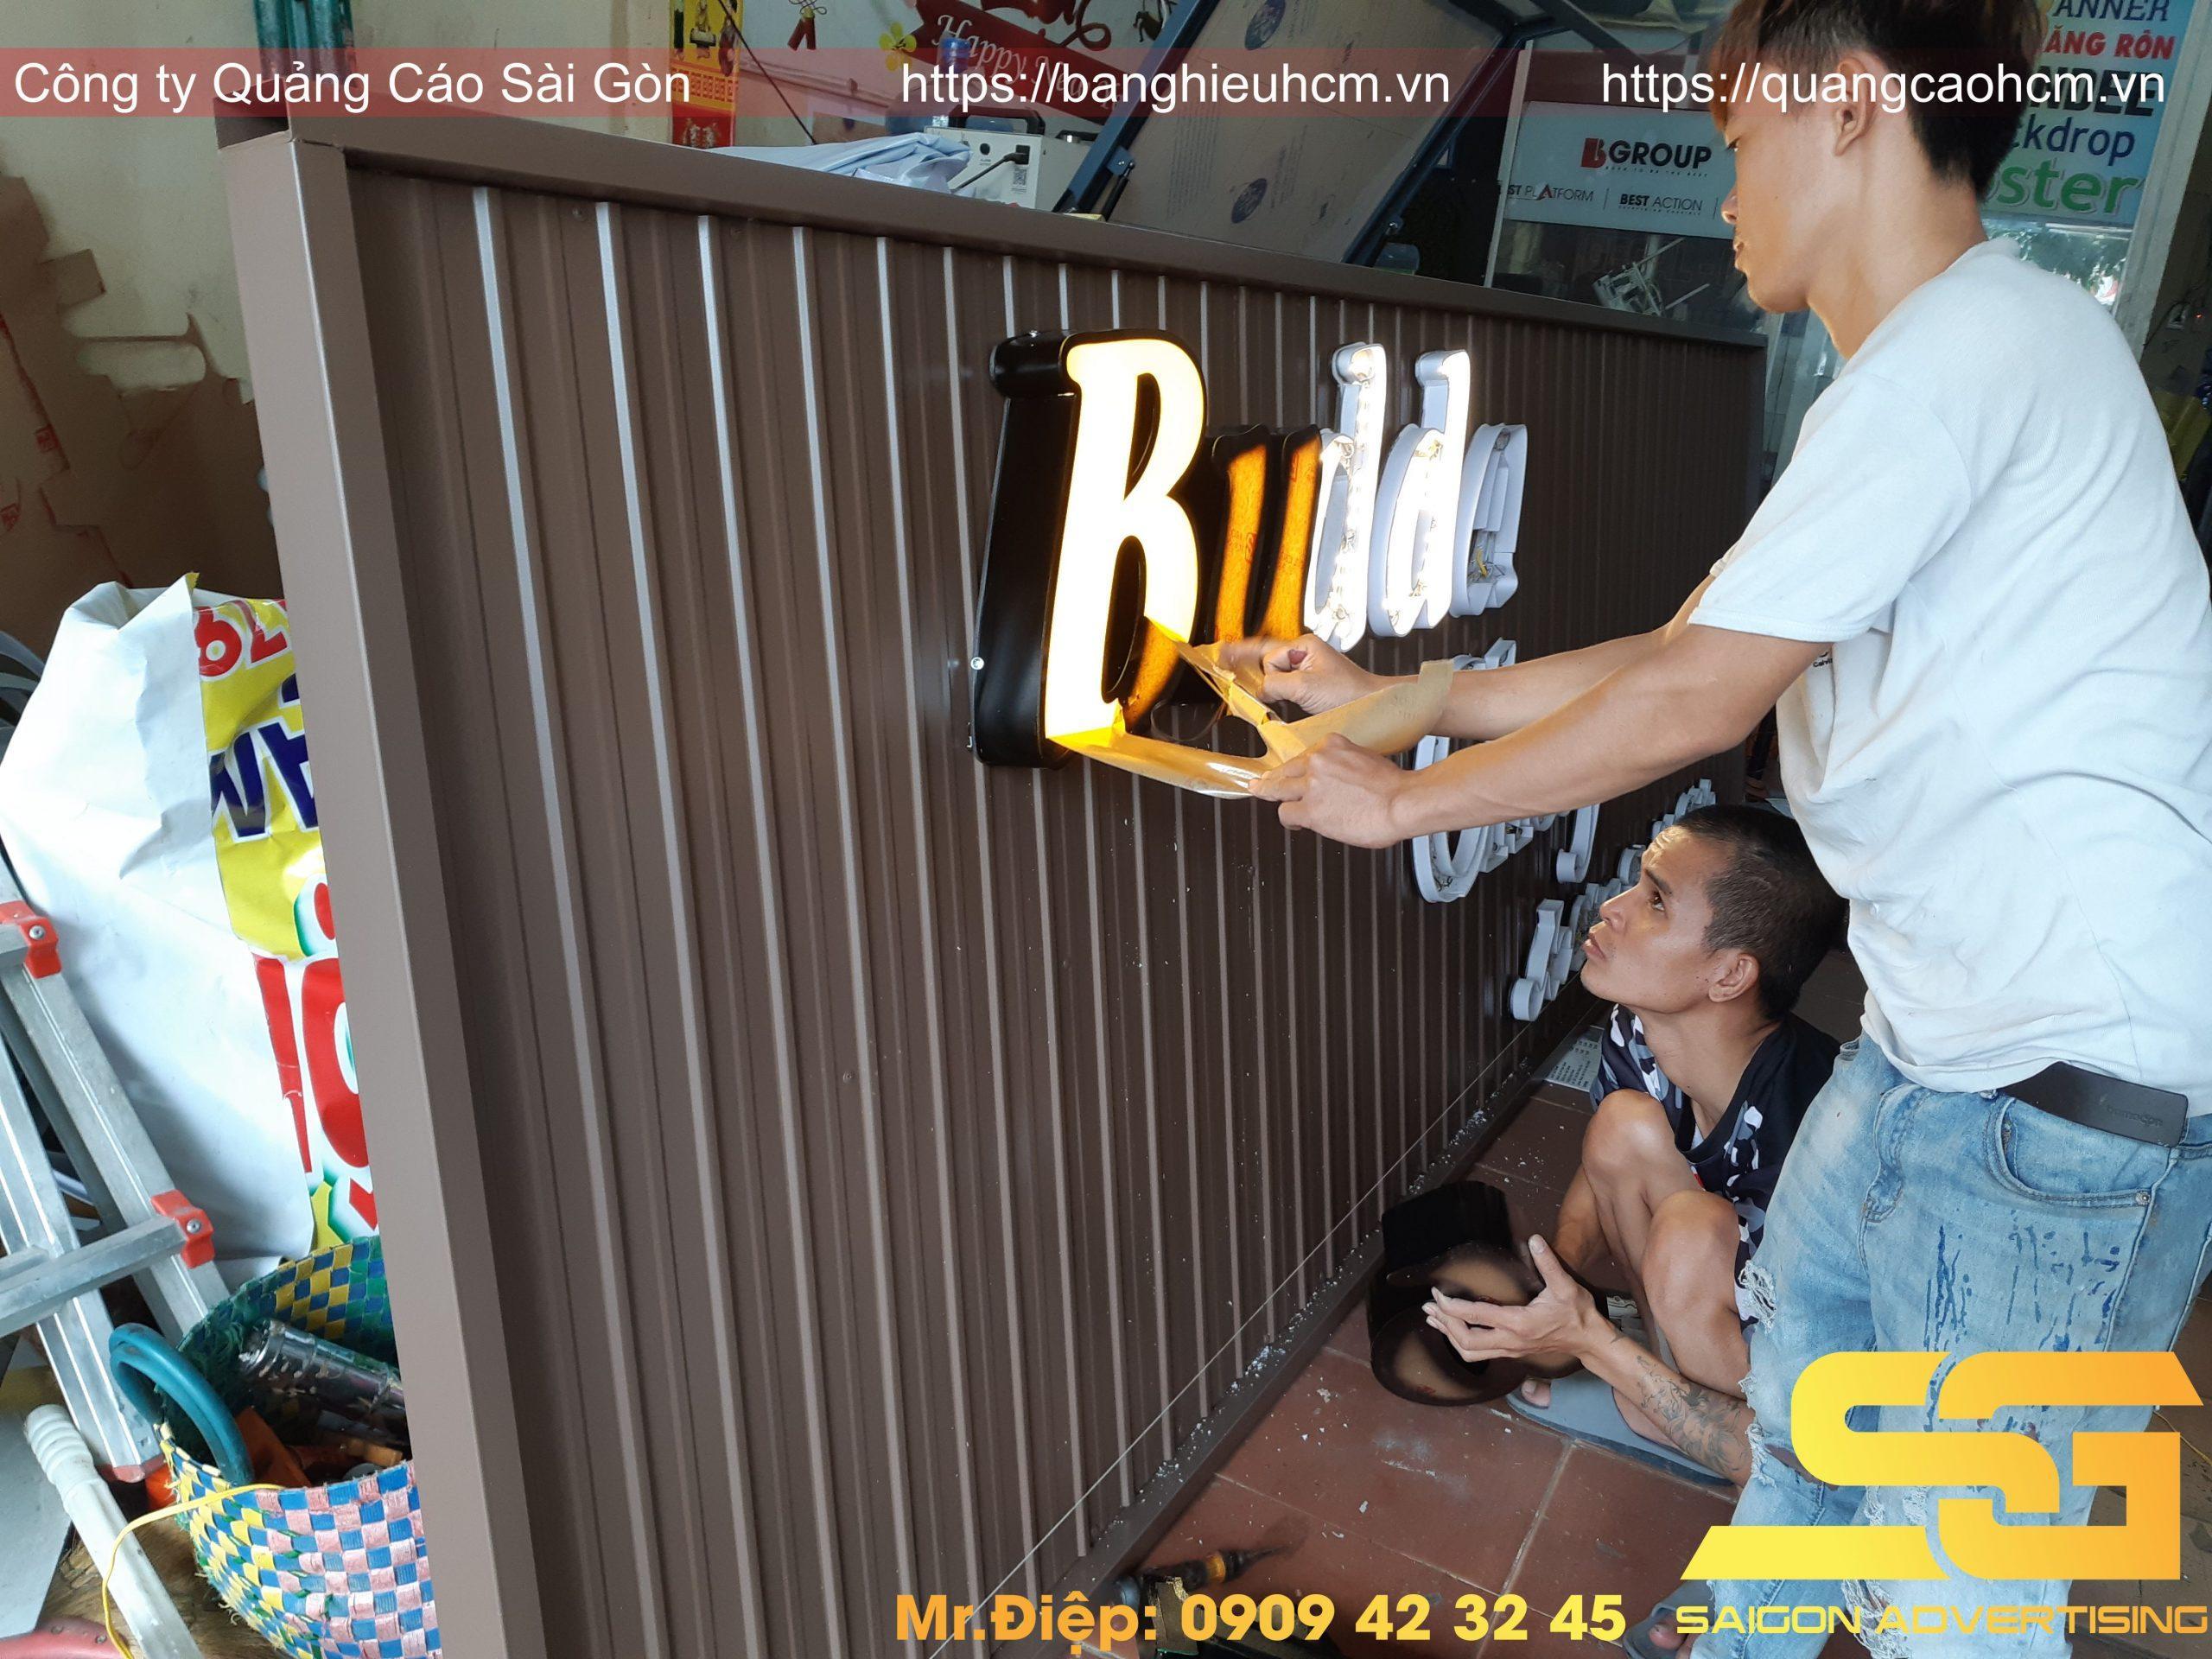
có một người đàn ông đang sửa dòng chữ phía trên bảng hiệu